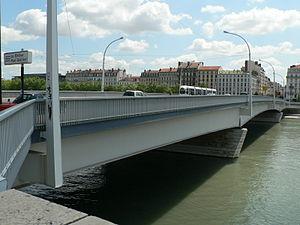
Ponts de Lyon - Pont Gallieni
Cet article dresse une liste des ponts et passerelles de Lyon sur le Rhône et la Saône, ordonnés d'amont en aval.